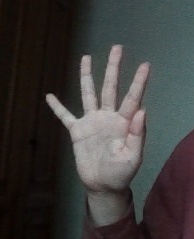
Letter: sheen